Ardtaraig

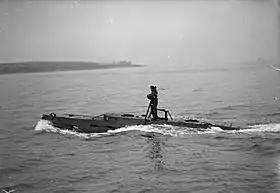
The Royal Navy during the Second World Wat A22903

Ardtaraig was known as HMS Varbel II, a secondary base to HMS Varbel, where navigation was taught to the men who manned the midget submarines or X-craft.